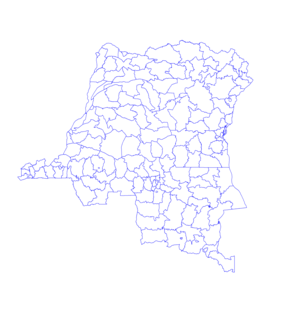
Carte des Territoires du RDC